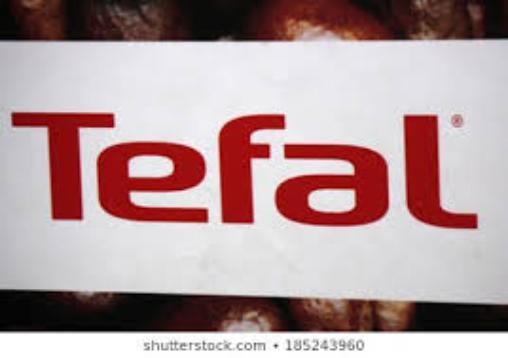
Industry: Necessities